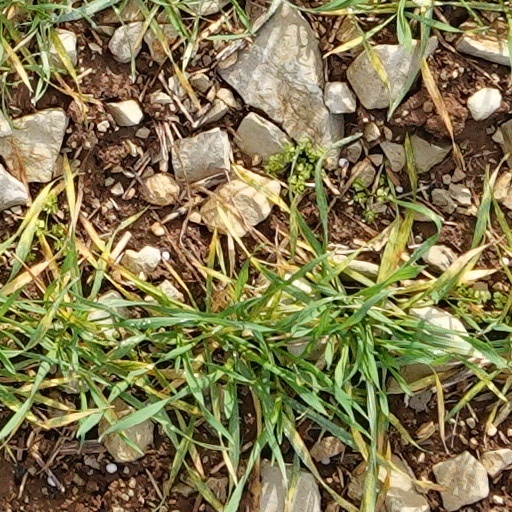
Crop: wheat